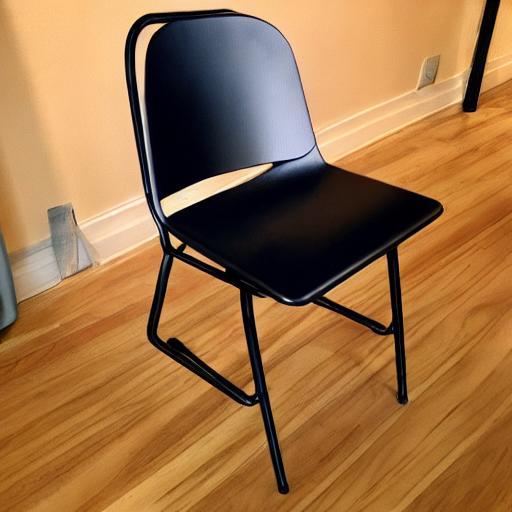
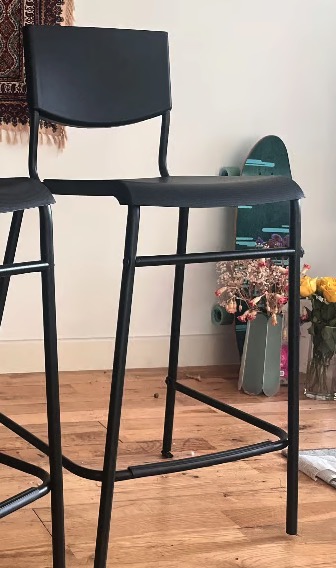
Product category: stool
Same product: no